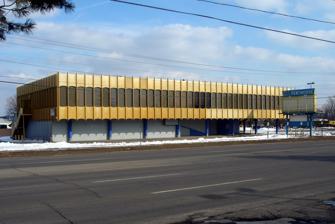
Building: Quo Vadis Entertainment Center
Country: United States of America
Year built: 1966
Former movie theater in Westland, Michigan, United States Quo Vadis Entertainment Center The theater in 2008 Alternative names Penthouse Theater General information Location Westland, Michigan Address 7420 North Wayne Rd Opened 1966 Closed 2002 Demolished 2011 Design and construction Architect(s) Minoru Yamasaki The Quo Vadis Entertainment Center (also known as the Quo Vadis or the Penthouse Theater ) was a movie theater in Westland, Michigan .  Opened in 1966, it closed in 2002 and then remained vacant until it was demolished in 2011. It was noted for its modernist exterior designed by architect Minoru Yamasaki , as well as for being one of the first cinemas to offer cocktail drinks. History The Quo Vadis Entertainment Center was the fruit of Martin and Charlie Shafer's hard work and determination to build a movie palace. The structure was designed by Minoru Yamasaki , who had previously completed the designs for the World Trade Center in 1964. The Quo Vadis Entertainment Center opened in 1966. Its exterior is in the Modernist style, while its interior made use of Roman design motifs. The Quo Vadis was regarded as a " movie palace " for its plush environment and cocktail lounge. It was one of the first cinemas to offer cocktail drinks to its patrons and was well known for its "Over 21 Club" cocktail lounge on the second floor. The Quo Vadis also offered patrons of the "Over 21 Club" headphones to watch movies at the adjacent Algiers Drive-In through a "picture window wall". The Algiers Drive-In was demolished in 1985 to make way for a shopping center. The Quo Vadis theater closed in 2002. National Amusements purchased the property in 1986 and was still the owner as of October 2010. Despite attempts by local groups to preserve the building, demolition began in March 2011 and was completed by June 2011. References